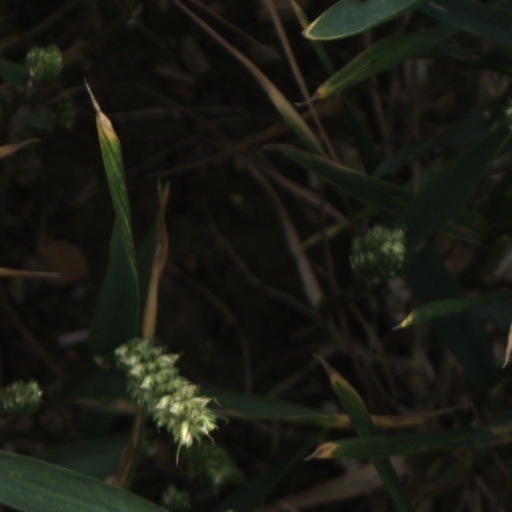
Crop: wheat